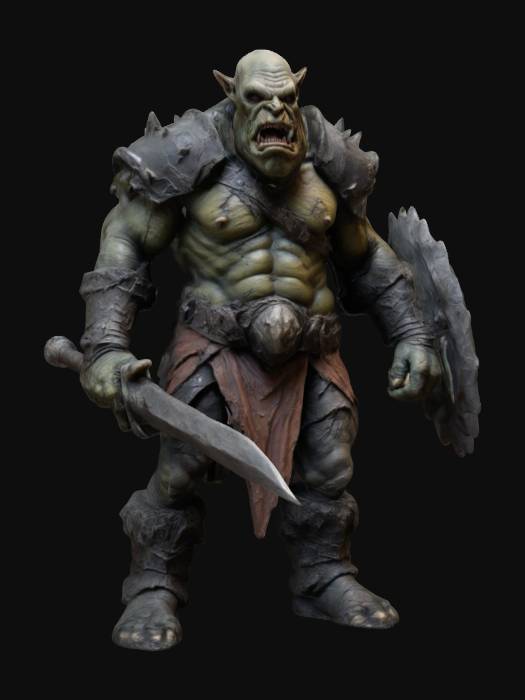
미적 점수 (1~10점): 8